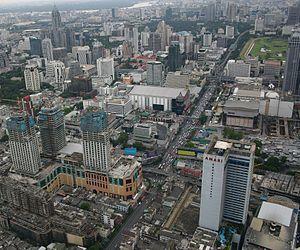
La Thaïlande est un pays à contraste, un quart de la population est regroupé dans la zone centrale avec l'agglomération de Bangkok. En province, aucune ville ne dépasse officiellement les 300 000 habitants, mais cela ne représente pas vraiment la réalité à cause du système de recensement qui s'effectue toujours à partir de la localité de naissance. L'exode rural depuis les années 1960 a complètement faussé les chiffres et de très nombreux habitants des grandes villes n'y sont pas officiellement comptabilisés.